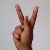
The image shows a hand gesture representing the letter 'K' in Indian Sign Language.